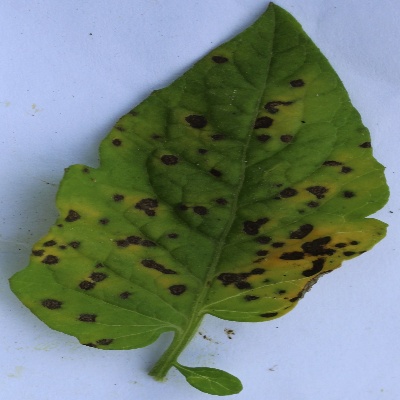
Crop: Tomato
Condition: septoria leaf spot